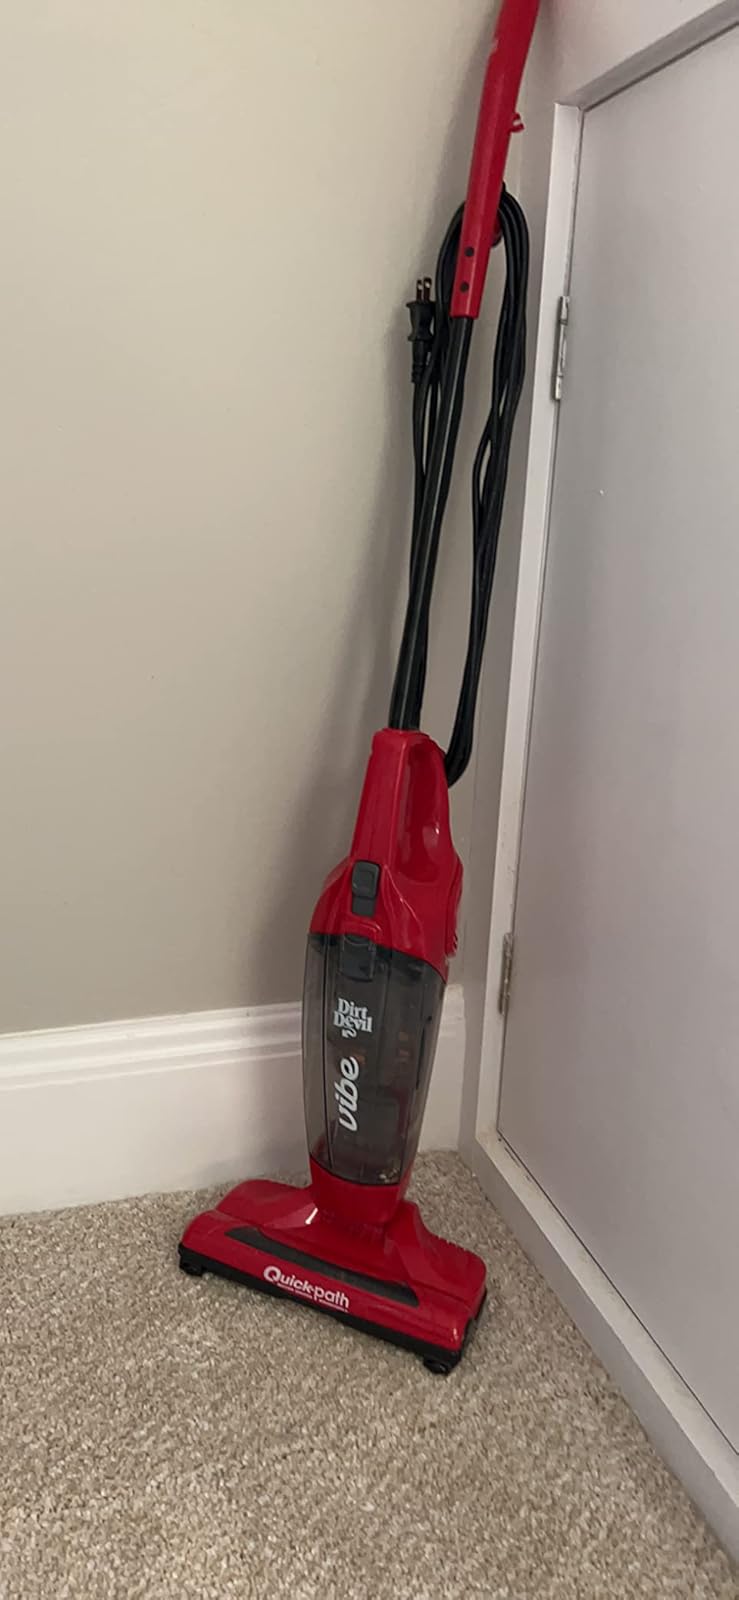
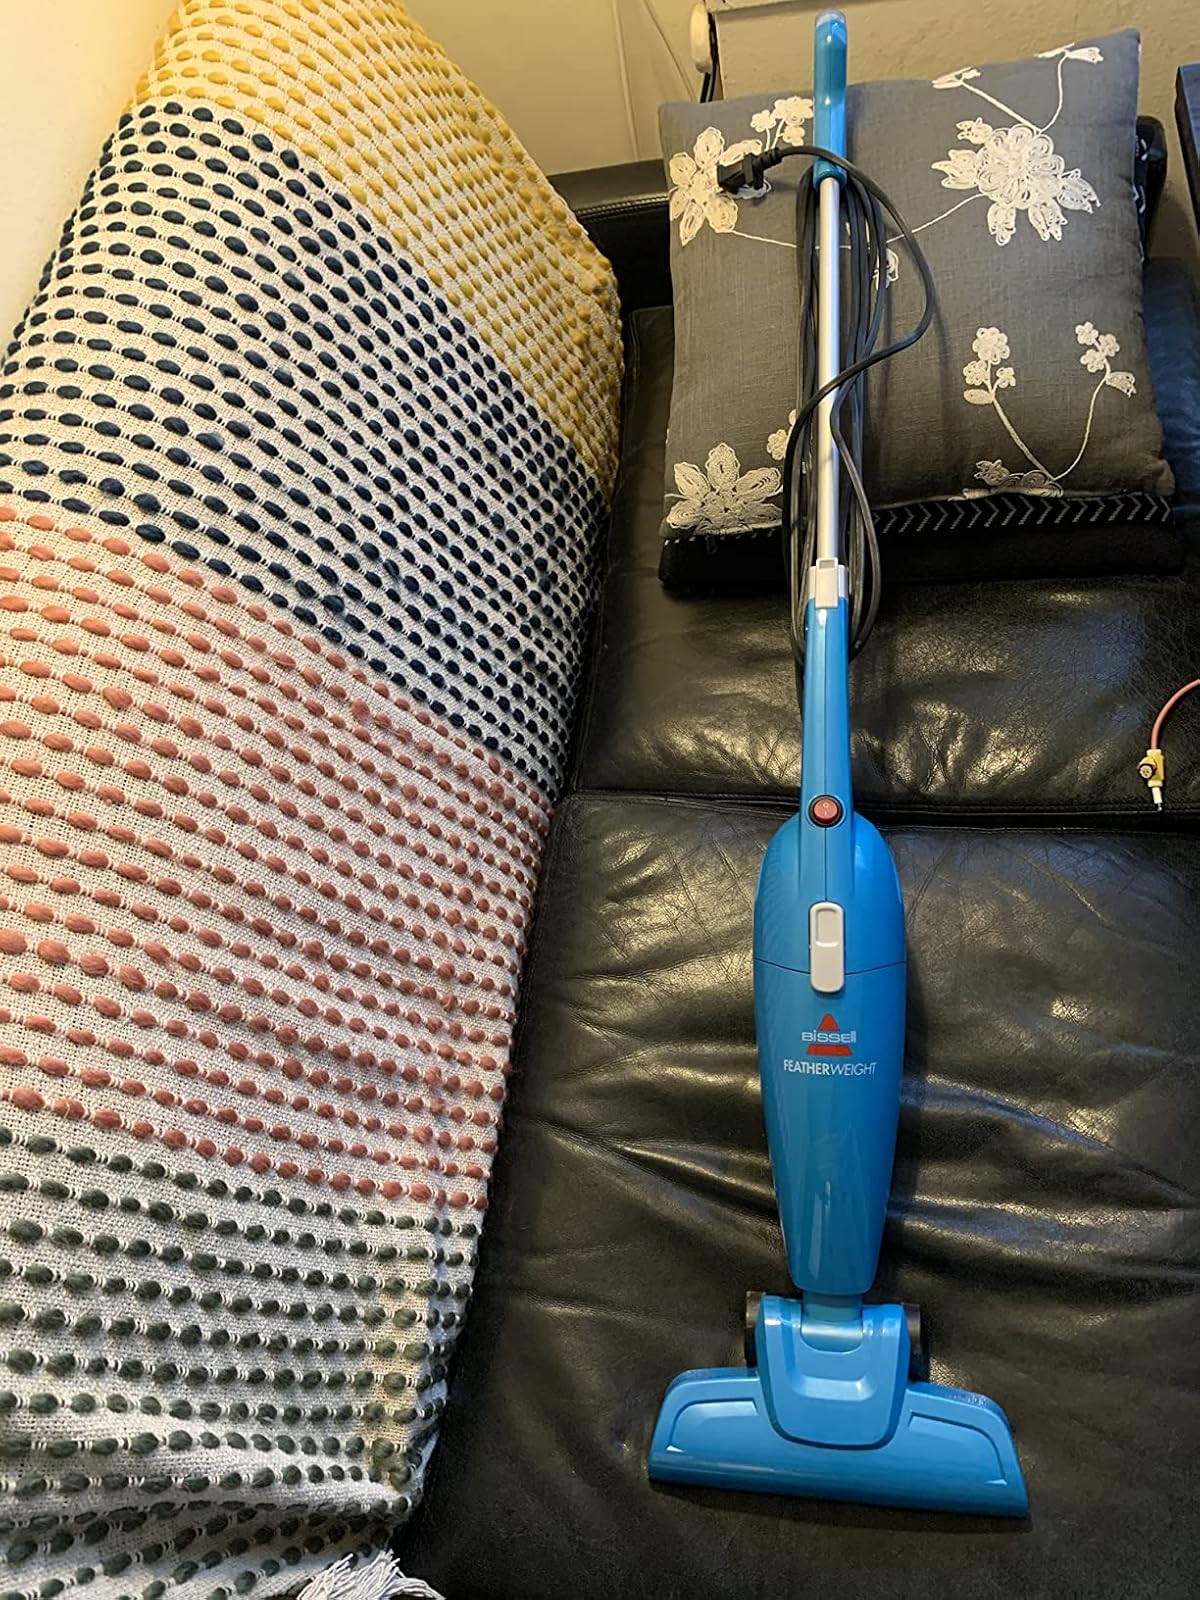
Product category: items_vacuum
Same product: no